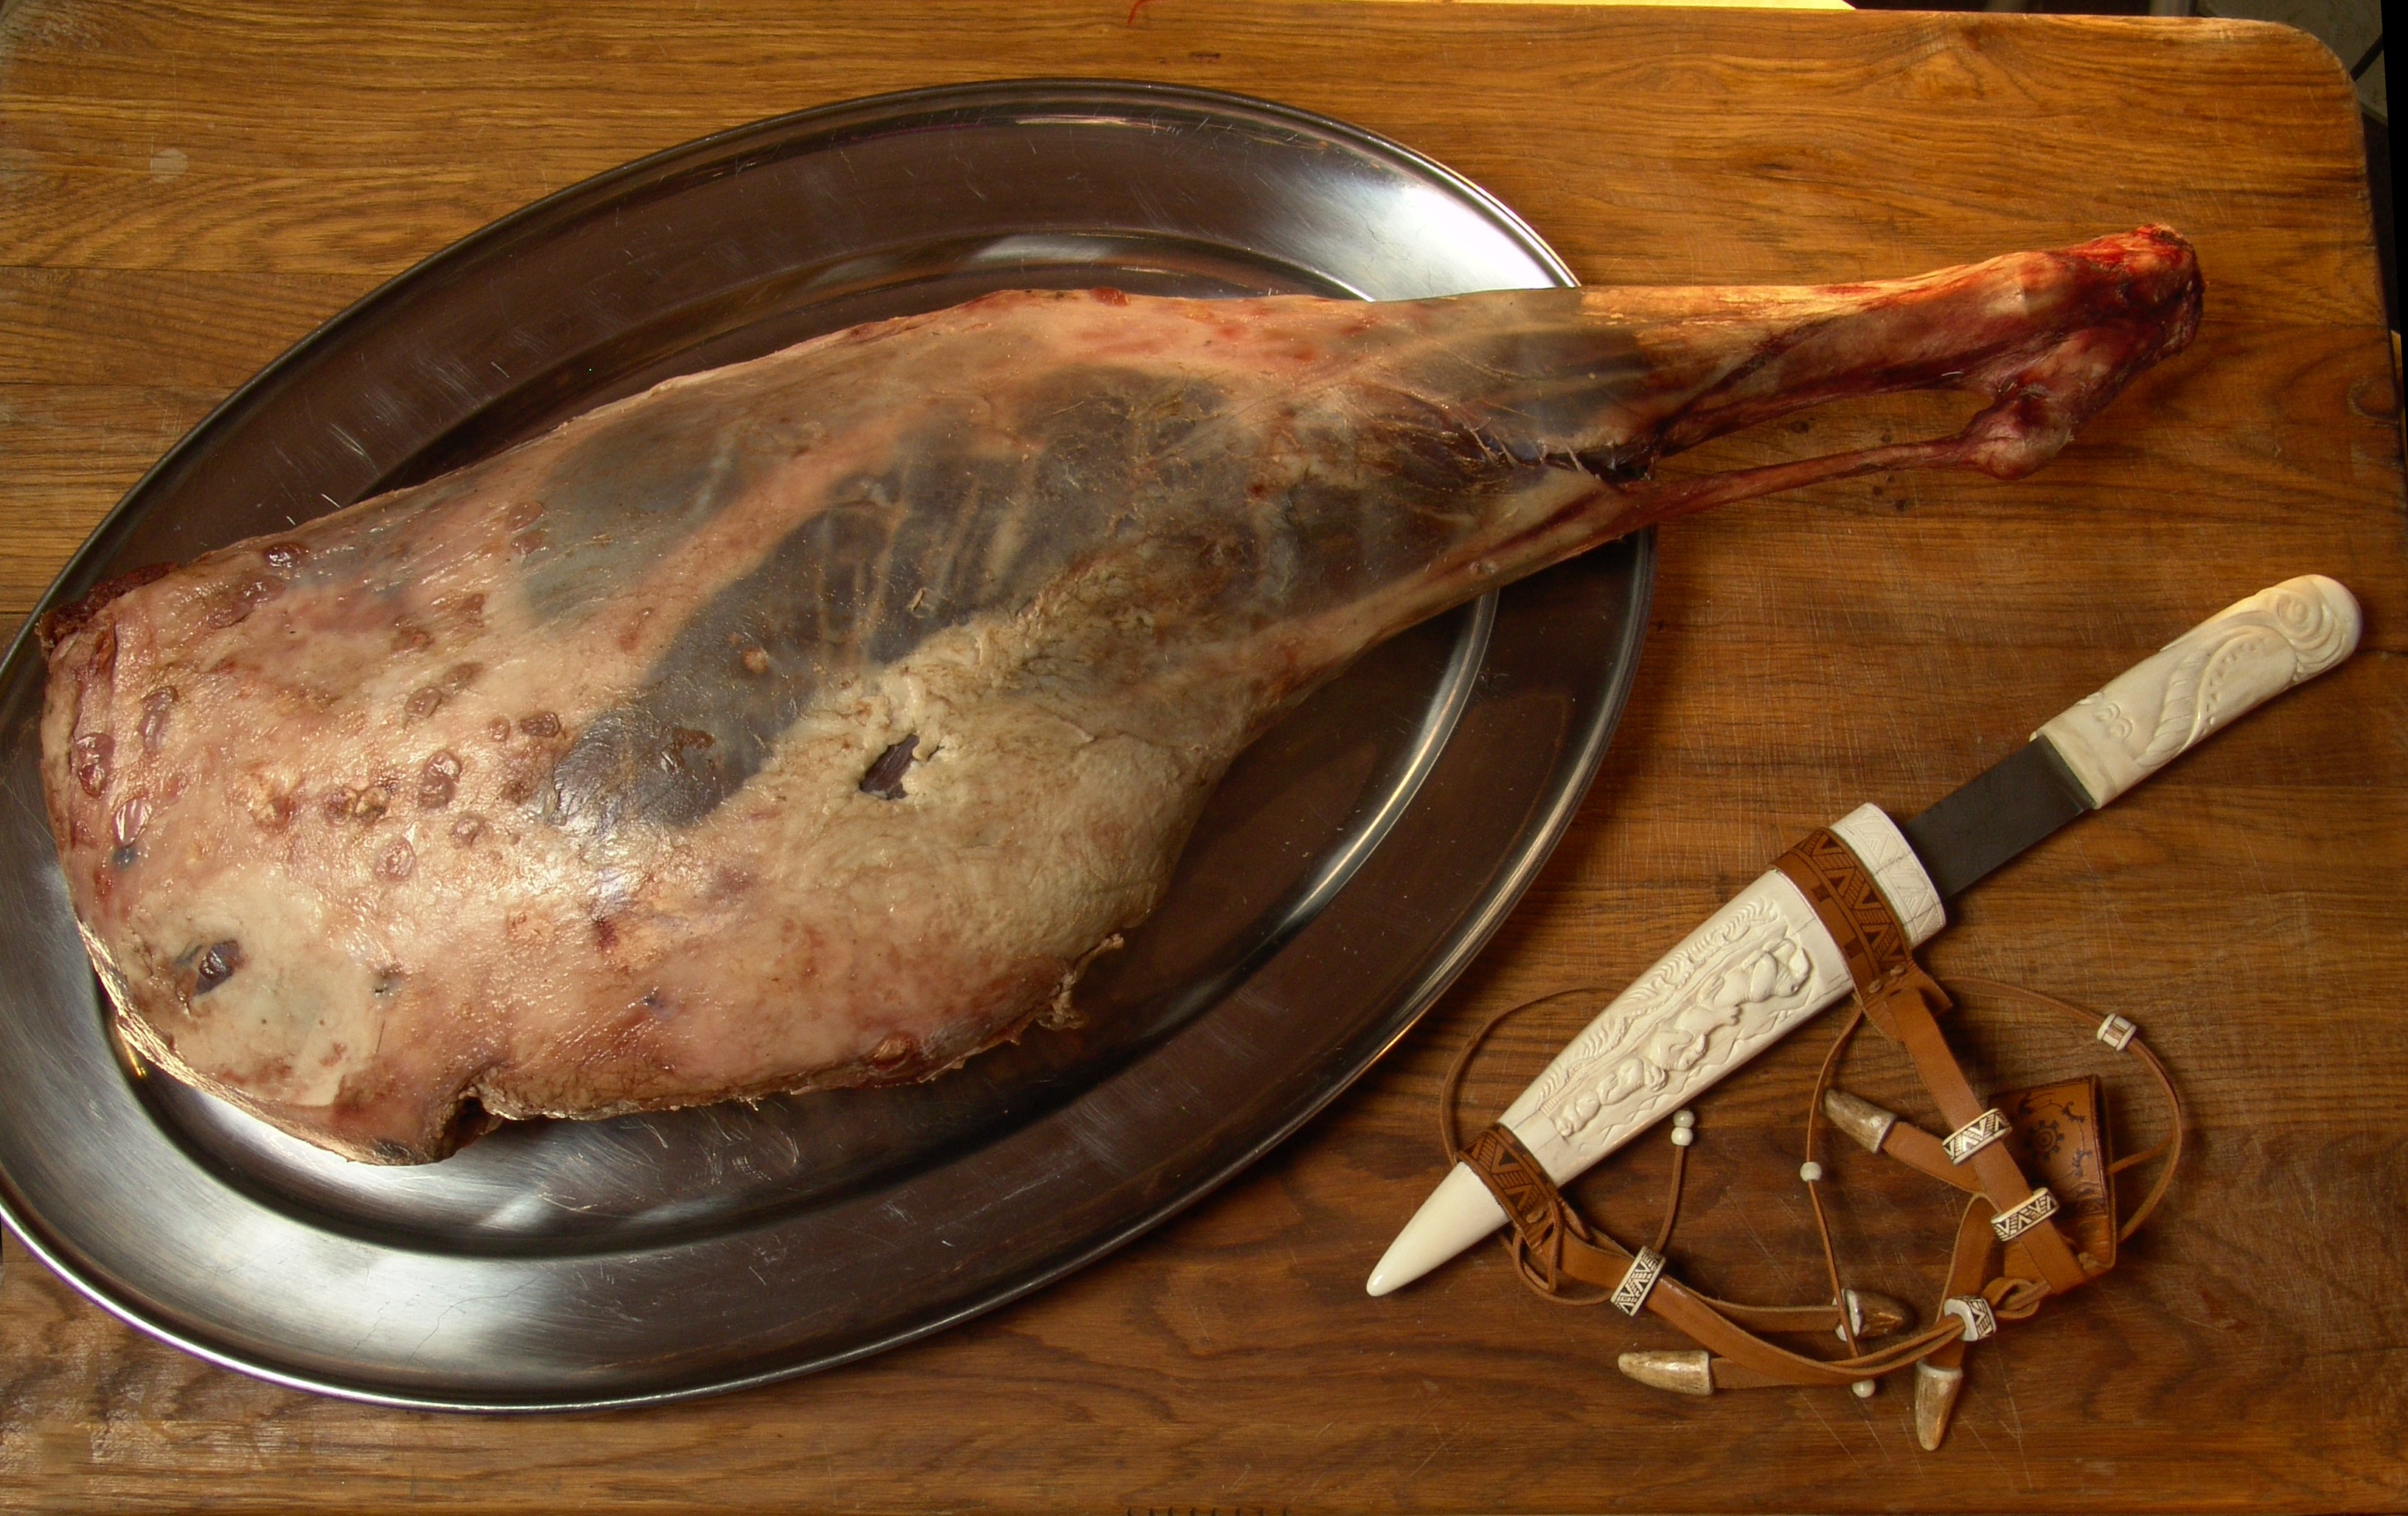
dish, food, cooking, produce, kitchen, fish, baking, meat, lunch, delicious, lamb, nutrition, roasting, for gourmets, national knife